We Are Never Ever Getting Back Together

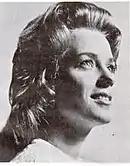
Portrait of Connie Smith

In the US, "We Are Never Ever Getting Back Together" debuted at number 72 on the "Billboard" Hot 100 chart week ending August 25, 2012, based on two days of airplay. It rose to number one the following week, registering one of the biggest single-week jumps in chart history. Giving Swift her first Hot 100 number one, it made Swift the country artist with the most top-ten chart entries (11, tying with Kenny Rogers). It spent three non-consecutive weeks at number one, becoming the first country song to spend three or more weeks at number one after Kenny Rogers's "Lady" (1980). The single stayed in the top ten for thirteen non-consecutive weeks. On the Radio Songs chart, "We Are Never Ever Getting Back Together" entered at number 25, the highest debut for a song by a female country artist. It peaked at number three for three non-consecutive weeks, giving Swift her fourth top-ten entry. On the Hot Digital Songs chart, "We Are Never Ever Getting Back Together" debuted at number one with first-week sales of 623,000 digital copies in the week ending September 1, 2012, setting a record for the fastest-selling digital single by a female artist in "Billboard" chart history.